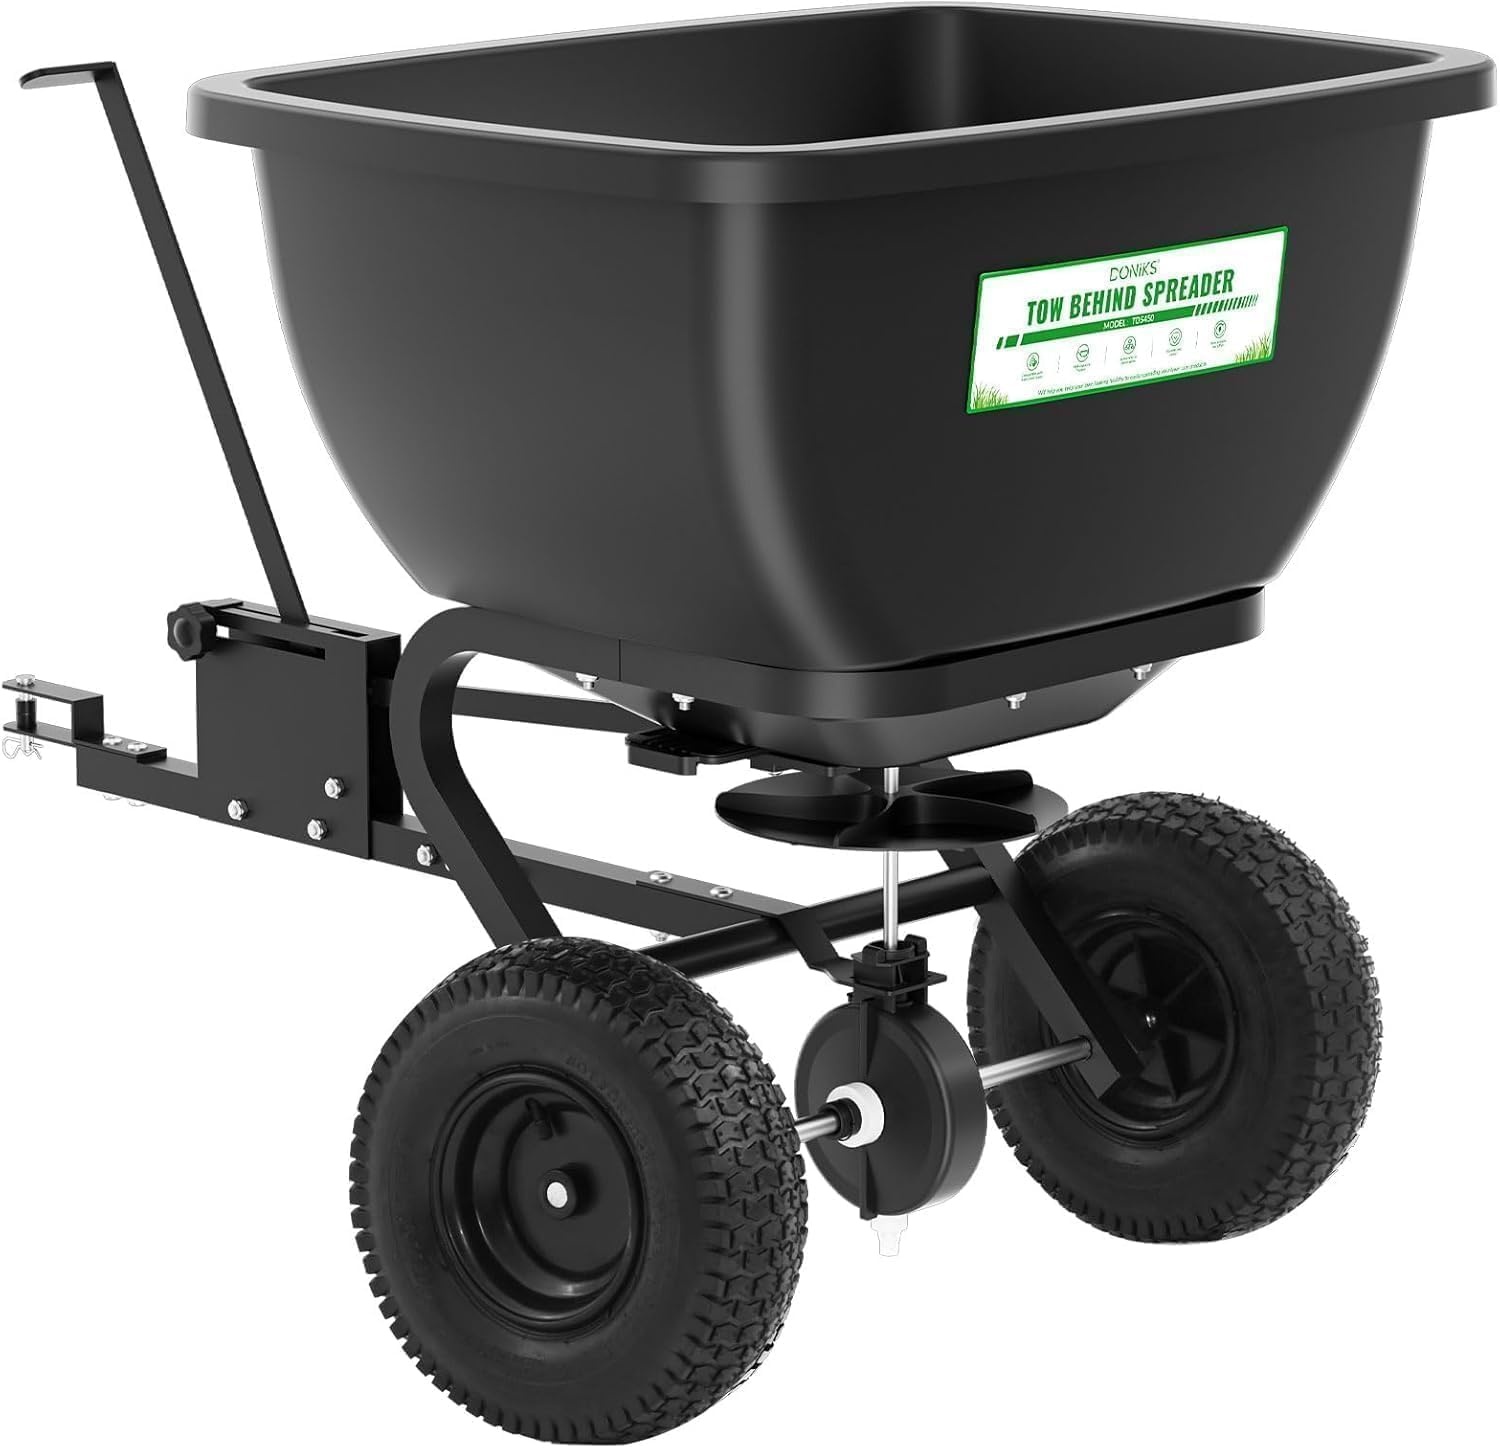
Tow Behind Broadcast Spreader, 200 LB Capacity,Fertilizer Spreader Holds up to 550 lbs with 13" Pneumatic Tires and Adjustable Flow Control Lever,for Fertilizer, Grass Seed, Salt, Ice Melt, Lawn
About this item 【High-capacity Hopper】-Take the hassle out of spreading with this tow-behind spreader, designed for efficiency and durability. Its large 200 lb. capacity hopper minimizes refills, allowing you to cover up to 50,000 square feet in one go. Built from rust- and dent-resistant poly, this spreader is ideal for distributing seed, fertilizer, ice melt, and more across large areas. 【Rugged & Durable】-Built for strength and stability, this pull-behind spreader is designed to handle tough jobs with ease. Featuring a heavy-duty steel frame, it boasts an impressive 550 lb. weight capacity. The robust design, combined with 13-inch pneumatic tires, ensures excellent traction and smooth operation across various terrains, delivering stable and efficient performance every time. 【Precisely Adjustable Flow Control】-Designed for convenience, this seed spreader features an extended flow control lever, allowing you to make quick adjustments right from your seat—no need for constant stops. The five-stage adjustable outlet ensures precise distribution, while the trapezoidal hopper promotes even spreading for consistent results. Whether you're covering large fields or smaller lawns, this spreader delivers accuracy and efficiency every time. 【Universal Hook-Up】-This seed spreader is designed for hassle-free use, featuring a heavy-duty universal hitch pin for easy attachment to riders, tractors, ZTRs, and ATVs. With a quick 30-minute assembly, the included pictorial manual and fastener skin pack ensure a smooth setup—each part is clearly matched to its step for effortless assembly. 【Versatile Applications】-This pull behind spreader is built for year-round lawn and garden care. Whether you're planting seeds, fertilizing, or tackling seasonal maintenance, it ensures efficient, even coverage across up to 50,000 square feet. Designed for versatility and ease of use, this spreader helps you maintain a lush, healthy lawn with minimal effort, no matter the season.
Brand: Doniks
Category: Home & Garden > Lawn & Garden > Gardening > Gardening Tools > Spreaders